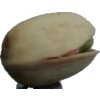
Label: pistachio